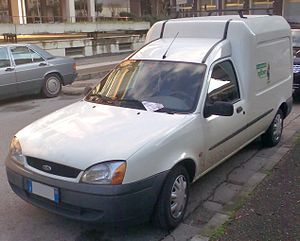
Ford Fiesta / Varebiler / Fiesta Courier
Ford Fiesta er en bilmodel fra Ford Motor Company, som sælges over hele verden. Minibilen har været i produktion siden maj 1976 og er indtil videre blevet bygget i mere end 15 mio. eksemplarer. I tidens løb er Fiesta teknisk set blevet yderligere forbedret og redesignet, dog har ikke hver modifikation været en helt ny model.